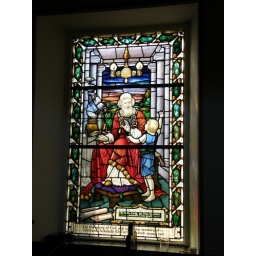
Stained glass window in May evening light